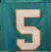
Number: 5